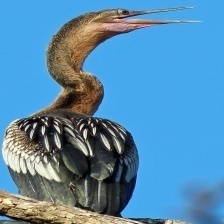
Species: ANHINGA
Scientific name: ANHINGA ANHINGA